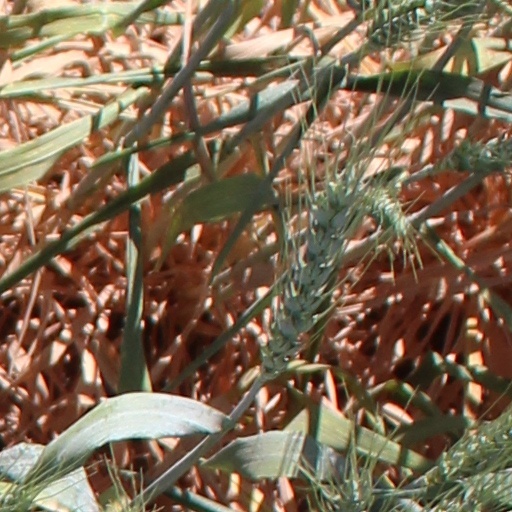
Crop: wheat